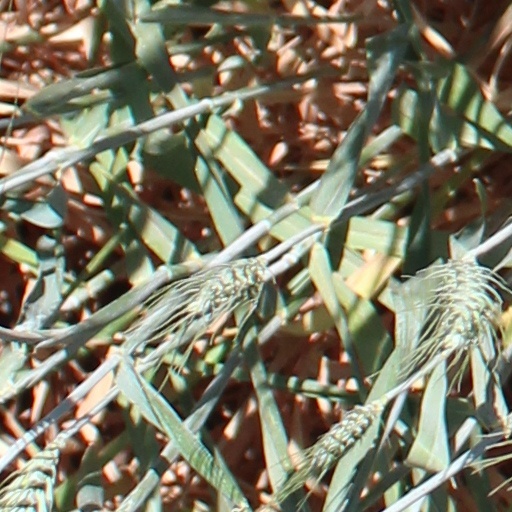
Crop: wheat